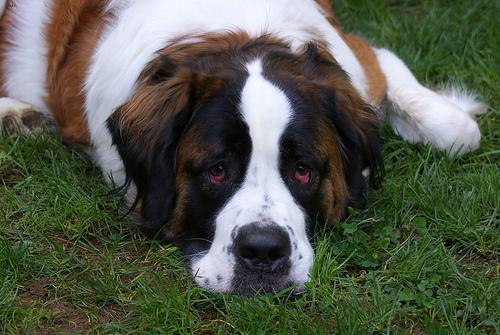
Breed: saint bernard